123rd Airlift Wing

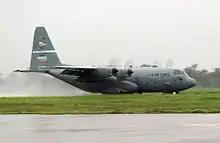
A U.S. Air Force Lockheed C-130H Hercules (s/n 91-1231) from the 165th Airlift Squadron, 123rd Airlift Wing, Kentucky Air National Guard, lands at Lungi, Sierra Leone, on 21 July 2003.

In mid-1996, the Air Force, in response to budget cuts, and changing world situations, began experimenting with Air Expeditionary organizations. The Air Expeditionary Force (AEF) concept was developed that would mix Active-Duty, Reserve and Air National Guard elements into a combined force. Instead of entire permanent units deploying as "Provisional" as in the 1991 Gulf War, Expeditionary units are composed of "aviation packages" from several wings, including active-duty Air Force, the Air Force Reserve Command and the Air National Guard, would be married together to carry out the assigned deployment rotation.